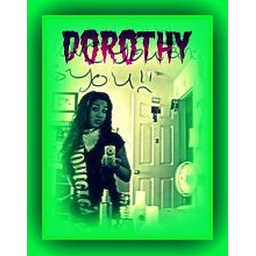
my niggah in crime we b eatin orange chicken all da time